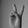
ASL letter: V